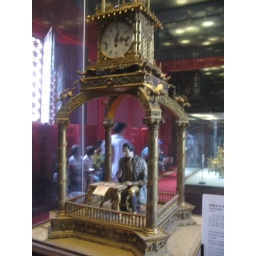
410 clock with writing automaton in European dress